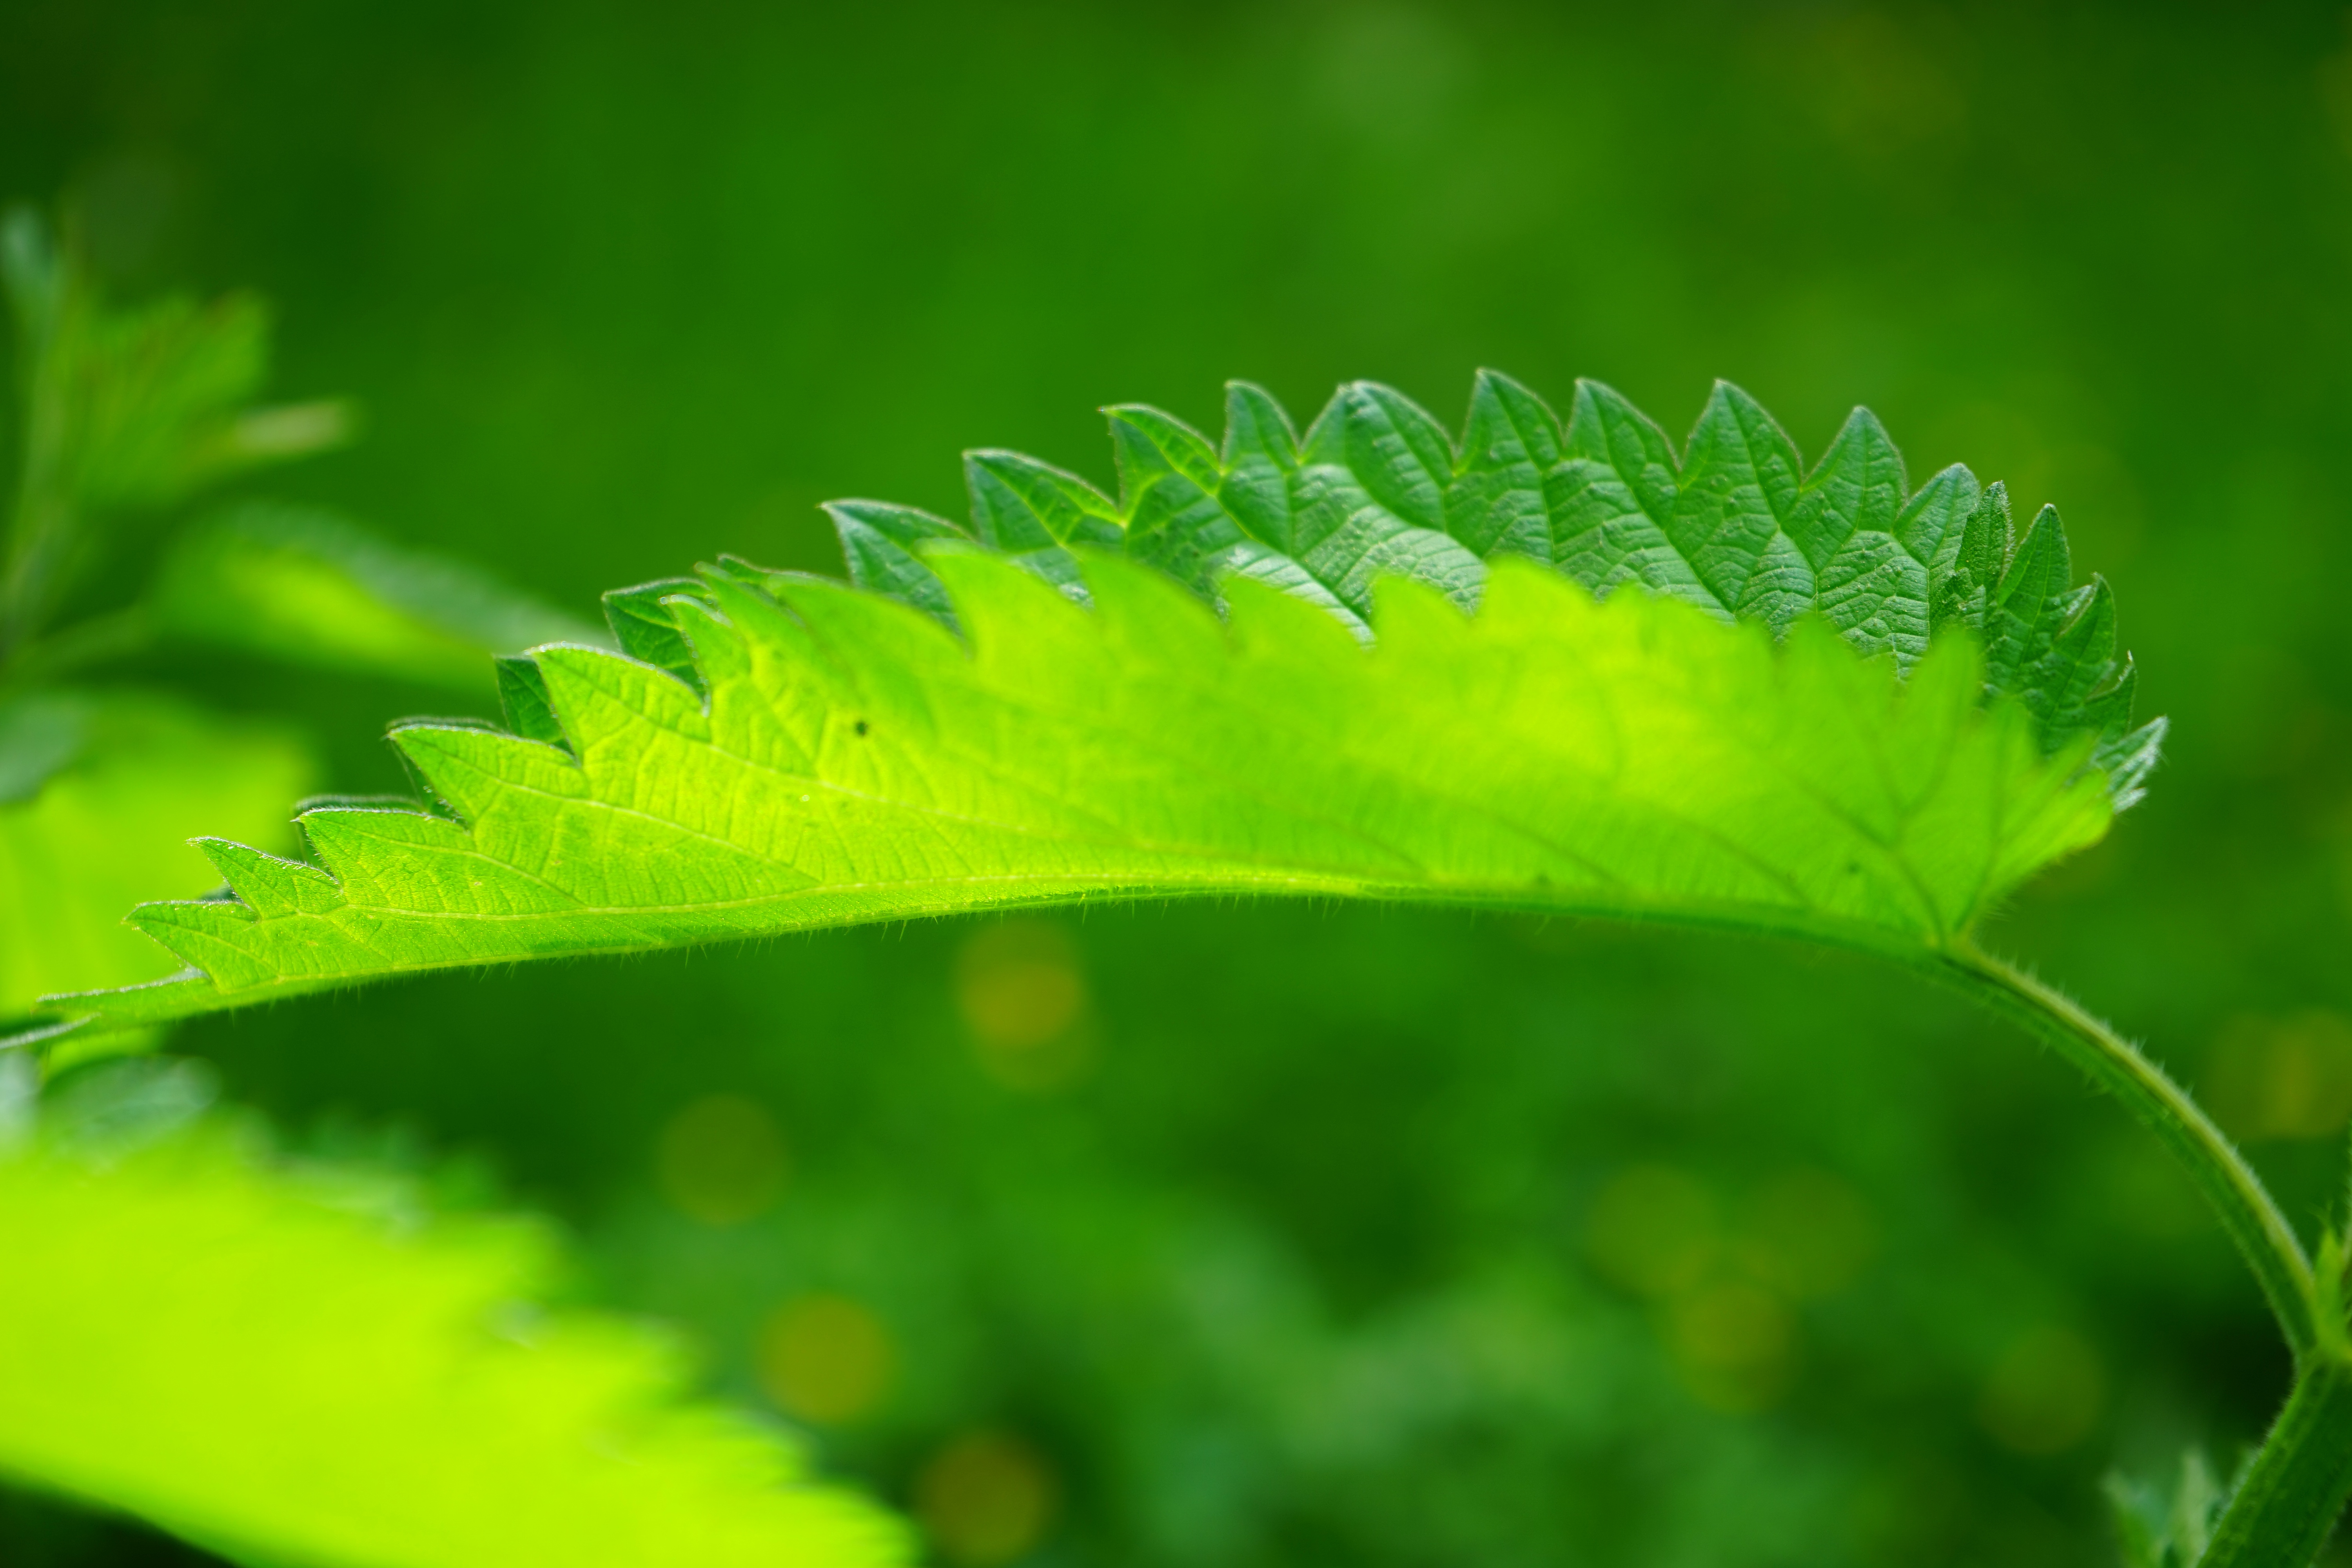
tree, nature, grass, light, plant, meadow, sunlight, leaf, flower, green, botany, pink, flora, fern, wildflower, burn, weed, close up, leaves, toxic, butterflies, true leaves, light green, medicinal plant, macro photography, painful, shades of green, flowering plant, elliptical, urtica, urticaceae, dark green, shine through, stinging nettle, leaf buds, toothed, food plant, lanceolate, burning hair, plant stem, land plant, ferns and horsetails, stinging nettle plant, urtica dioica, faserpflanze, protection mechanism, burning liquid, serotonin, histamine, acetylcholine, sodium formate, nettle stings, food processing plant, nettle hair, stalked, leaf blades, leaf margin, stipules